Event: Nepal Earthquake
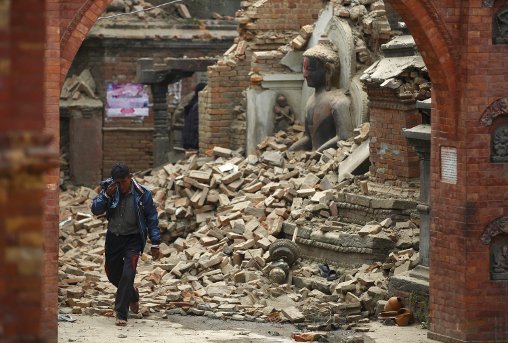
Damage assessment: damage